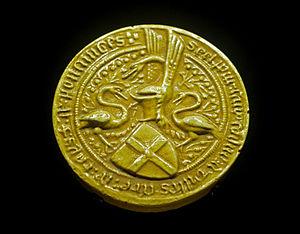
Sceau de Gilles de Rais (ou Retz), seigneur de Pouzauges. Vers 1429
Gilles de Montmorency-Laval, plus connu sous le nom de Gilles de Rais en référence à son titre de baron de Retz, né au château de Champtocé-sur-Loire à une date inconnue, mort le 26 octobre 1440 à Nantes, est un chevalier et seigneur de Bretagne, d'Anjou, du Poitou, du Maine et d'Angoumois.